Kamensk plant master's manor house

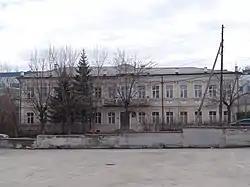

Kamensk plant master’s manor house – is an architectural complex in the historical center of Kamensk-Uralsky, Sverdlovsk oblast.